Filter (band)

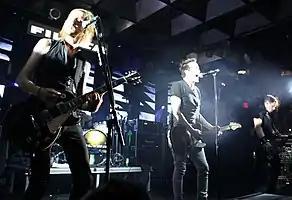
Filter performing in 2013

Filter is an American rock band formed in 1993 in Cleveland, Ohio, by singer Richard Patrick, along with guitarist and programmer Brian Liesegang. The band was formed when Patrick desired to start his own band after leaving Nine Inch Nails as their touring guitarist. Their debut album, "Short Bus" (1995) received platinum certification by the Recording Industry Association of America (RIAA), supported by the single "Hey Man Nice Shot." After the album, the band would go through the first of many lineup changes, leaving Patrick as the only consistent member across all releases.